Hydrochoerus hesperotiganites

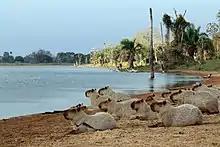

This however presents a problem regarding the dispersal of "Hydrochoerus" into North America, as there is no indication for their presence between San Diego County and the northernmost extent of their current range (the Lesser Capybara in Panama) and the only known fossil remains of capybaras in Central America belong to "Neochoerus". Tracing the route "Hydrochoerus" could have taken to reach California is subsequently difficult, with White "et al." proposing two different paths. Both begin with the ancestors of "H. hesperotiganites" traveling along the Pacific coastline of Sinaloa and Sonora, before two different paths become available. The first would have led them further along the coast and up the Colorado River. However, to reach the San Luis Rey River overland travel would have been necessary with permanent water sources being rare, thusly this route is deemed the less likely of the two by the authors. The second route would have seen capybaras travel up some of the other rivers draining into the Gulf of California, traveling further north and eventually dispersing southwards. A similar route along the Rio Yaqui is known to have been taken by the other two capybara genera as they spread throughout Northern Mexico. White and colleagues further suggest that increased sampling of Pleistocene localities in Mexico might help resolve the matter.